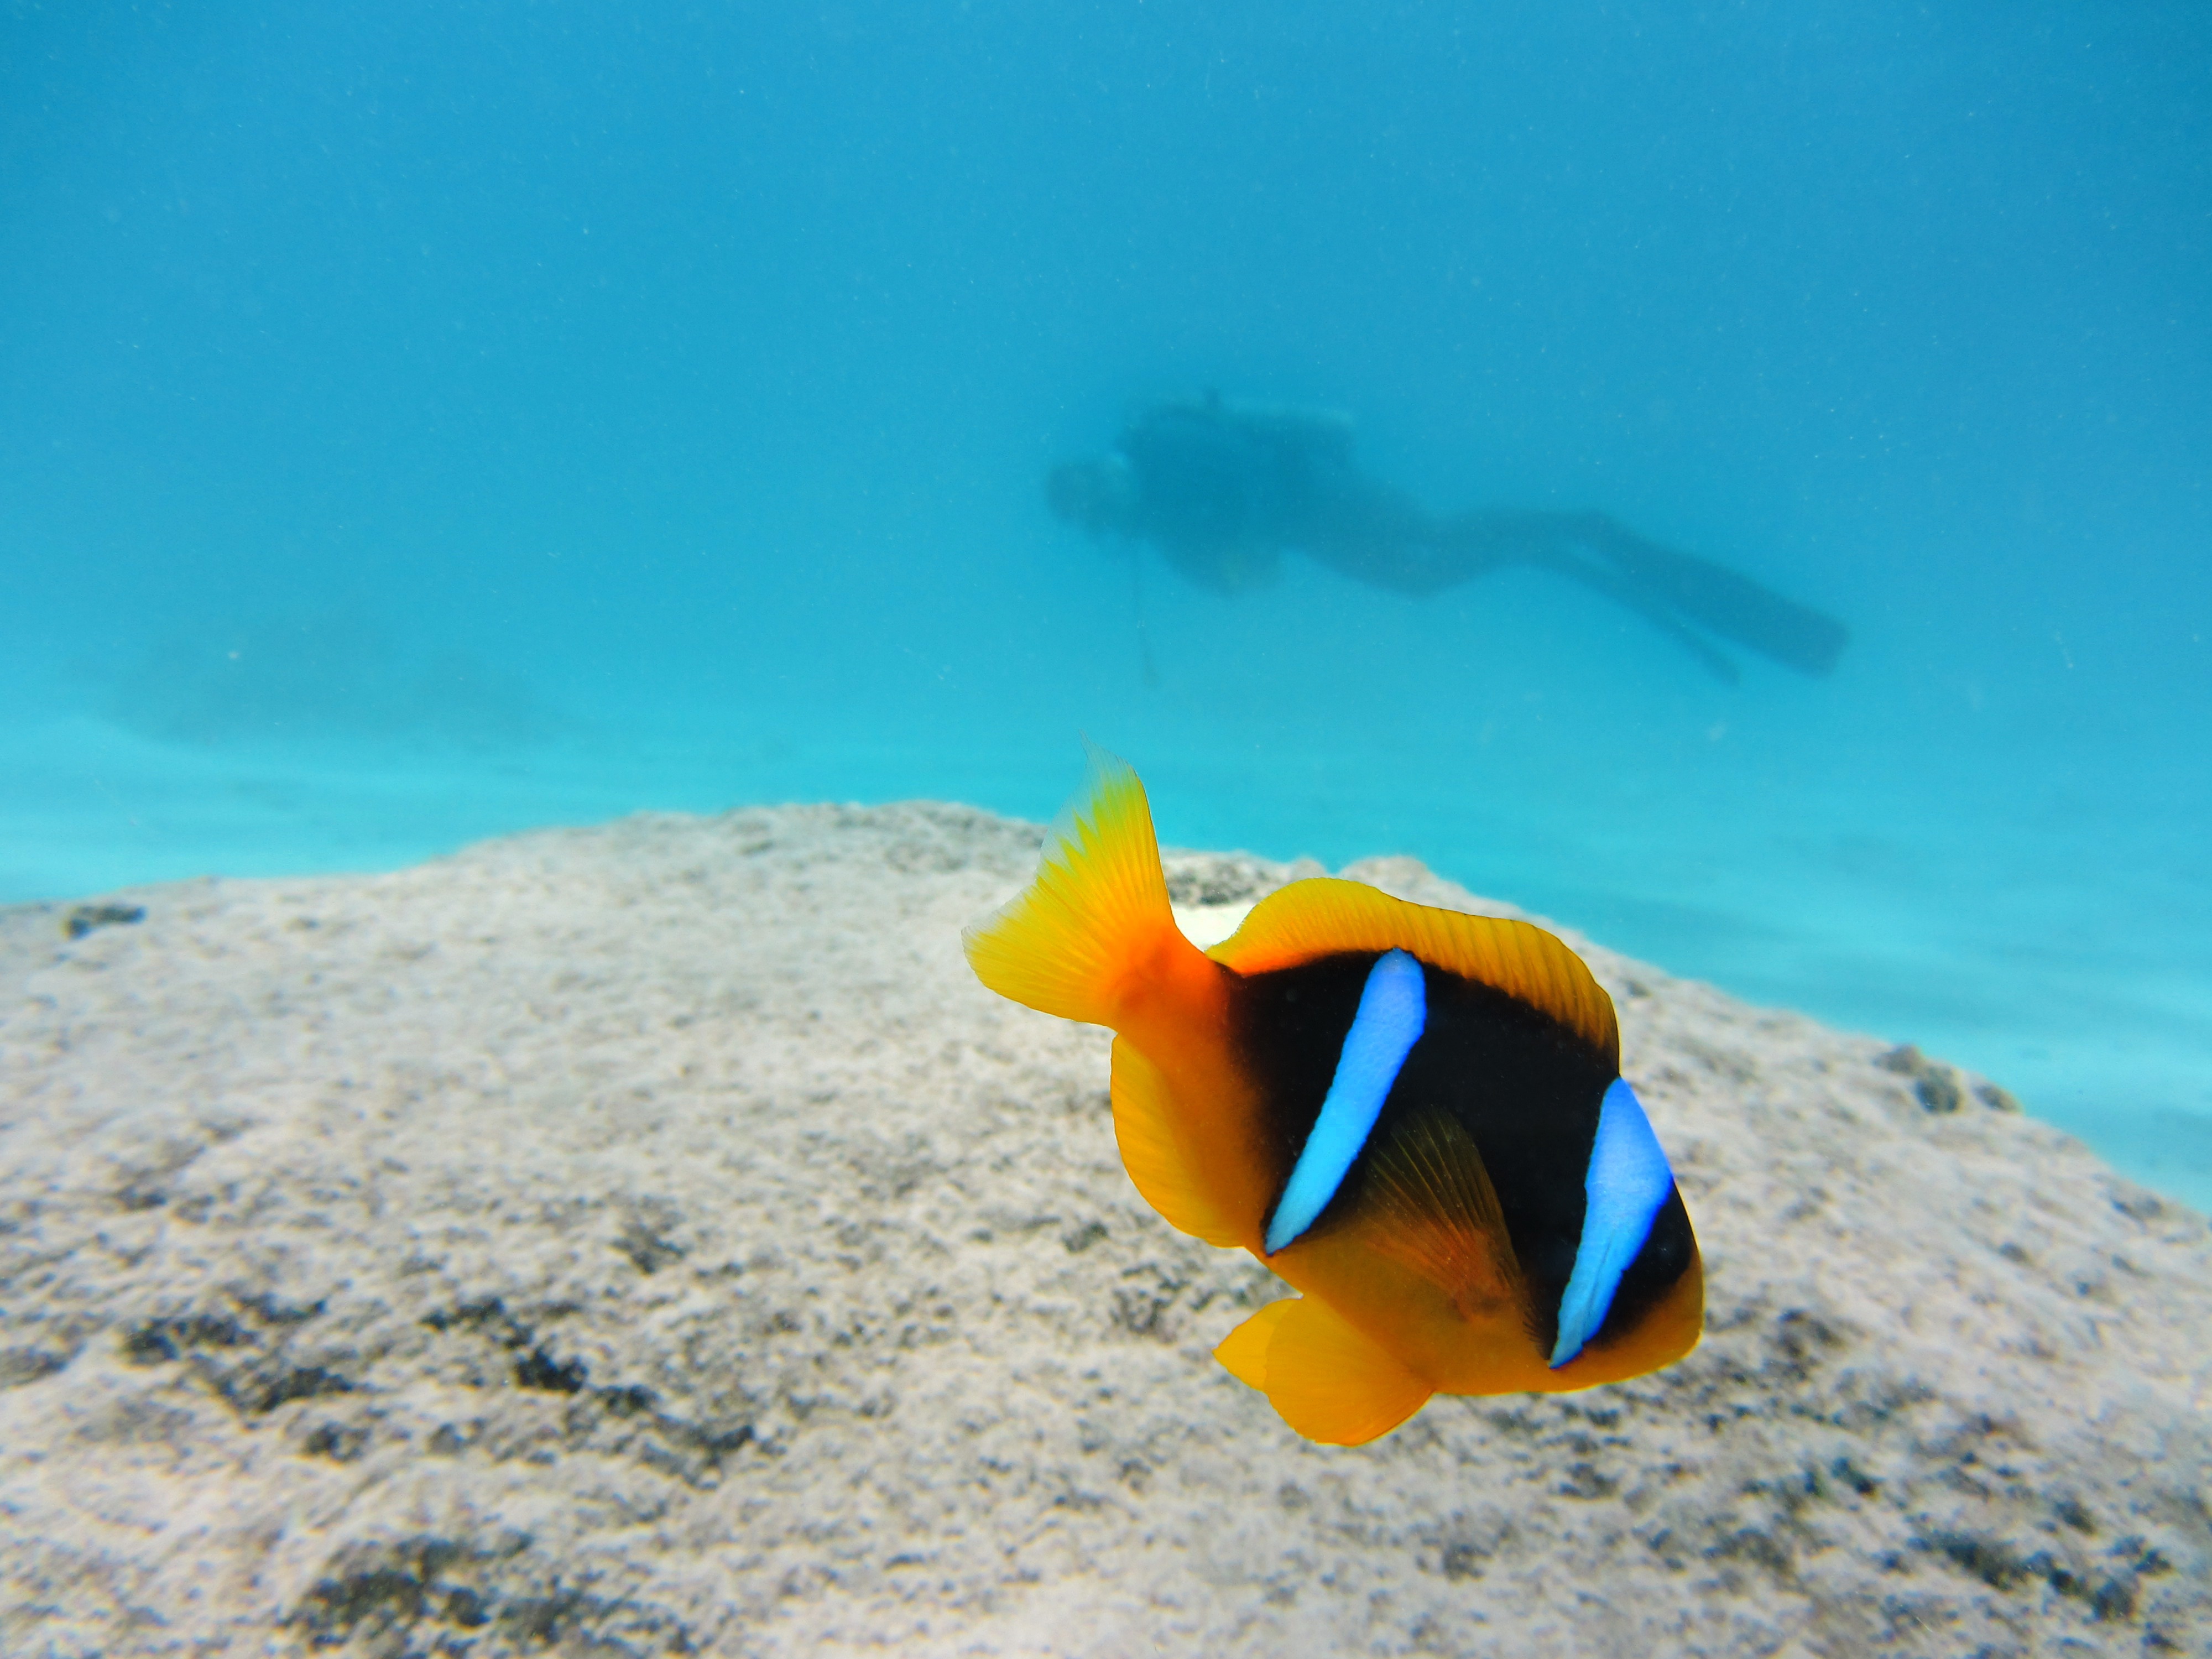
sea, ocean, diving, underwater, biology, blue, fish, coral reef, clown fish, reef, nemo, divers, marine biology, coral reef fish, pomacentridae